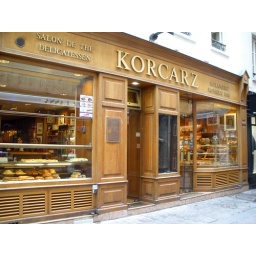
A shop with delicacies in the windows to make your mouth water